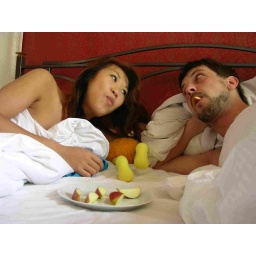
apple in bed